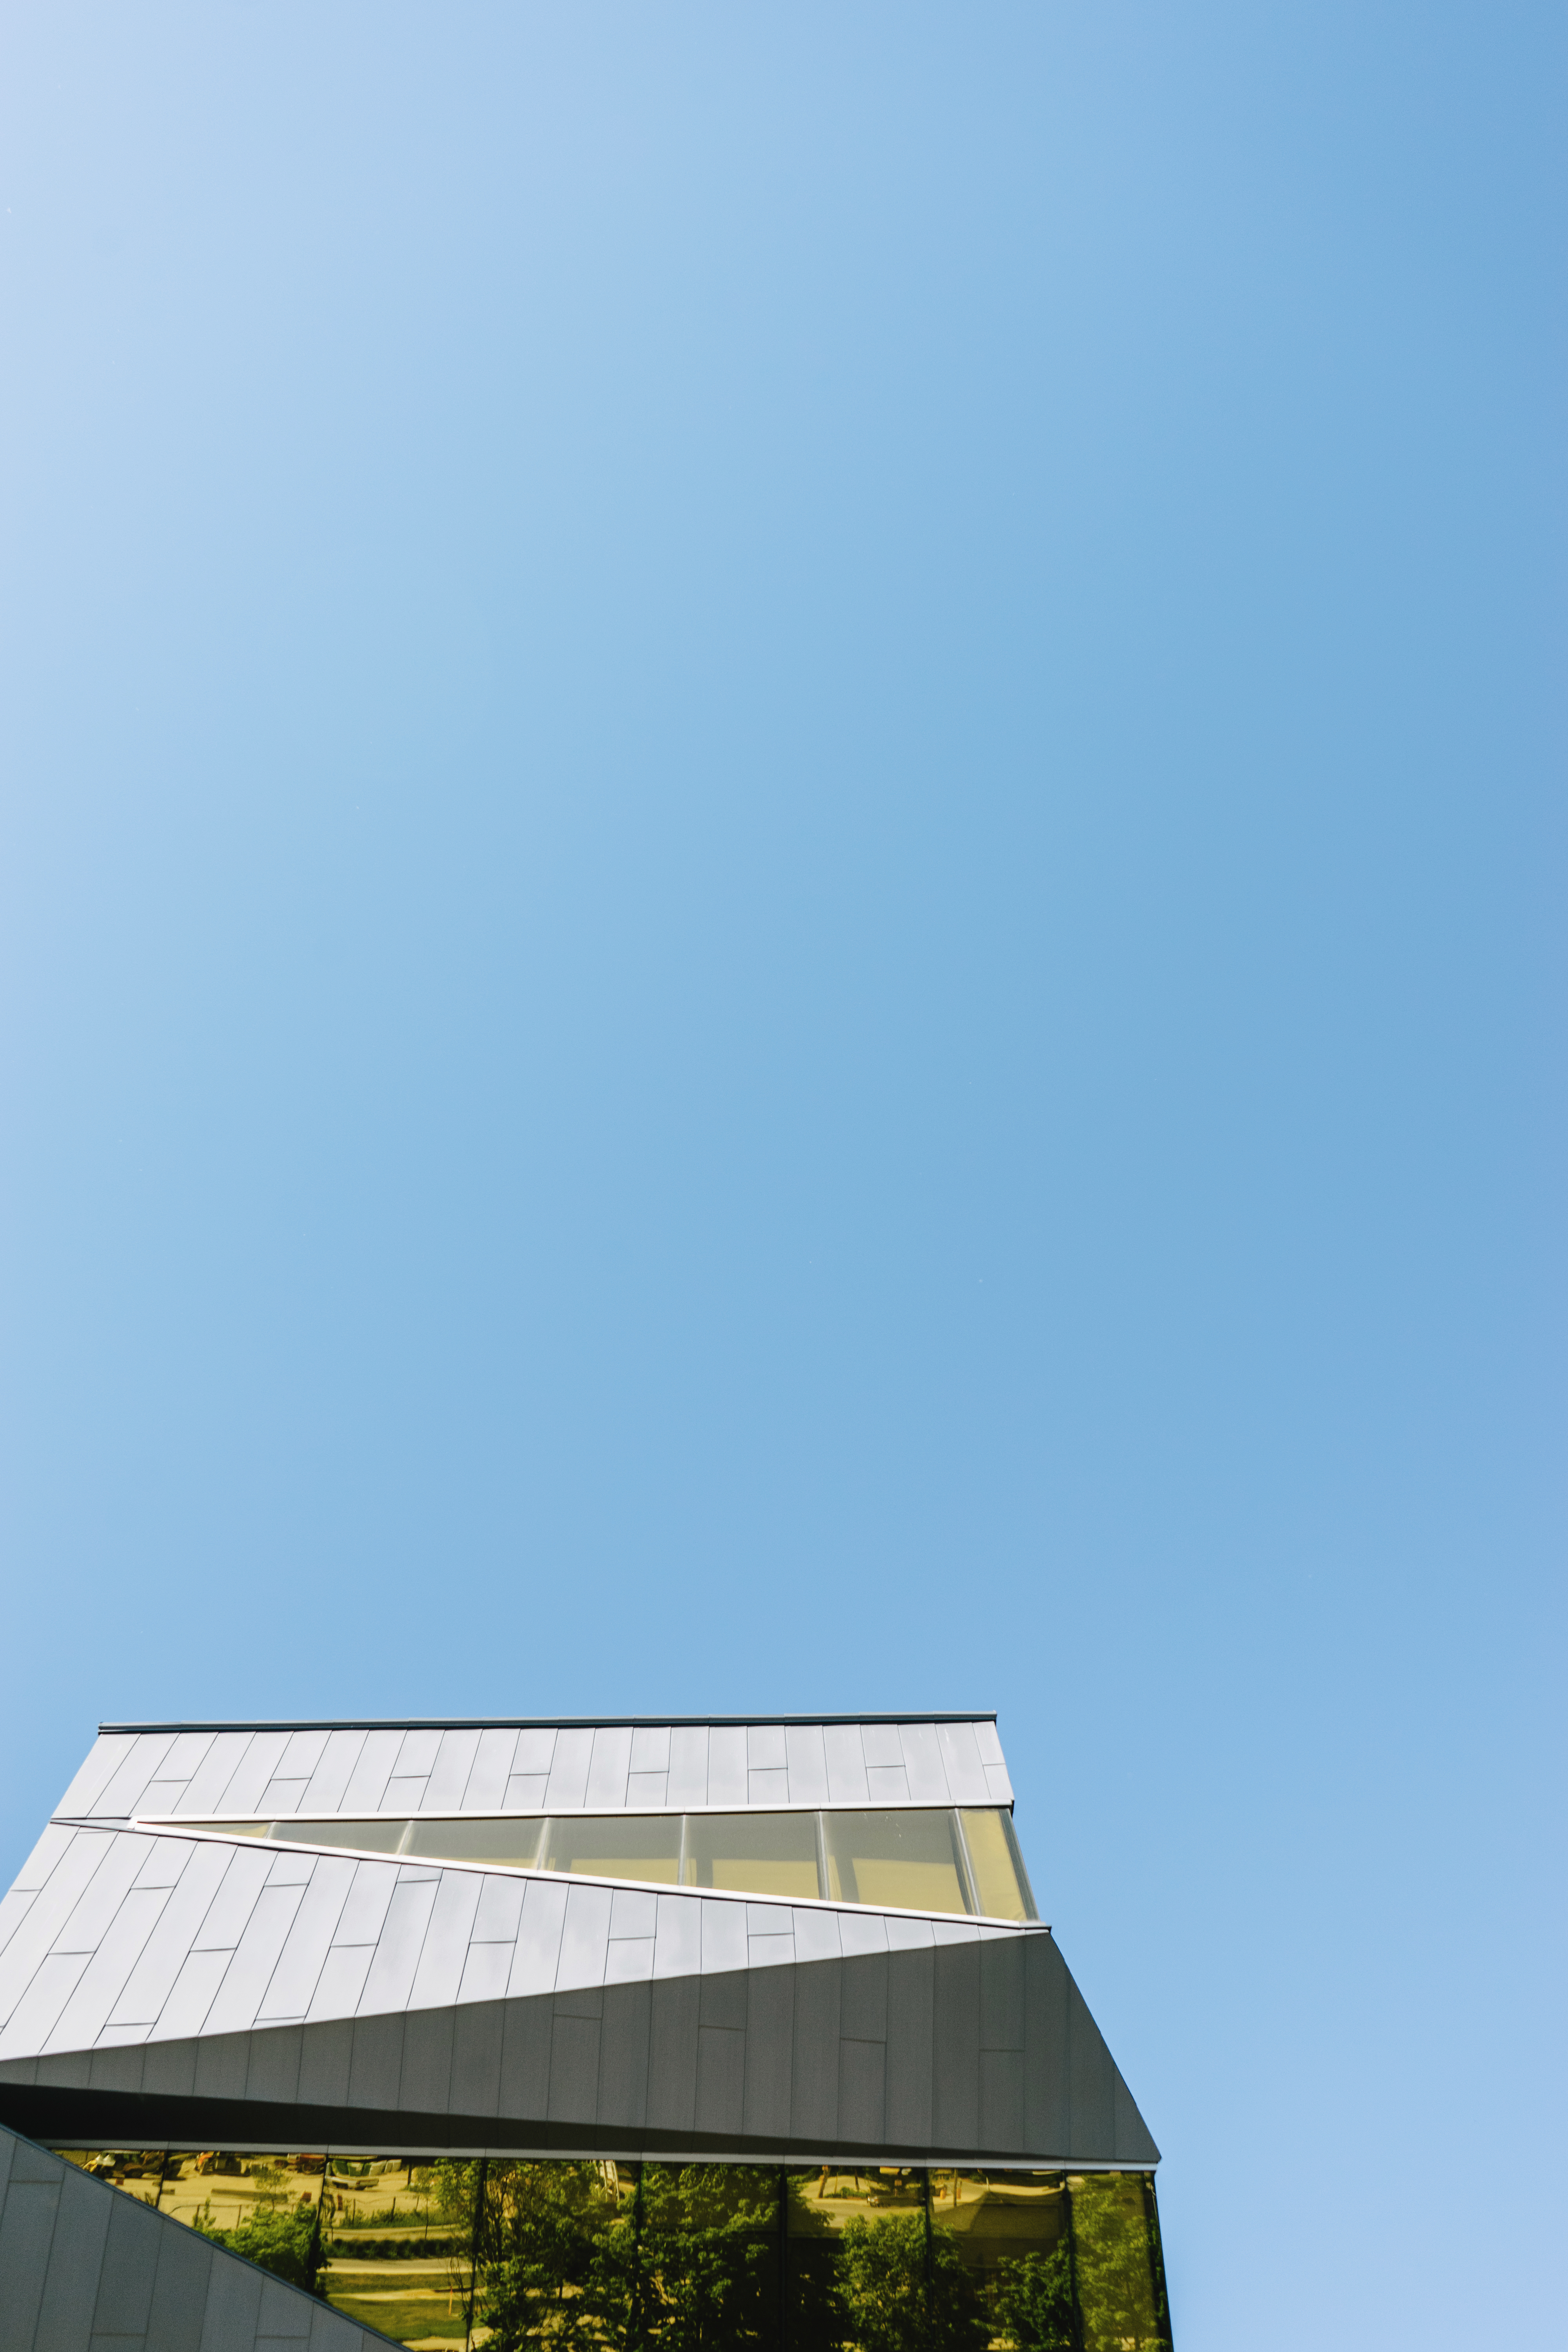
structure, sky, sunlight, roof, atmosphere of earth